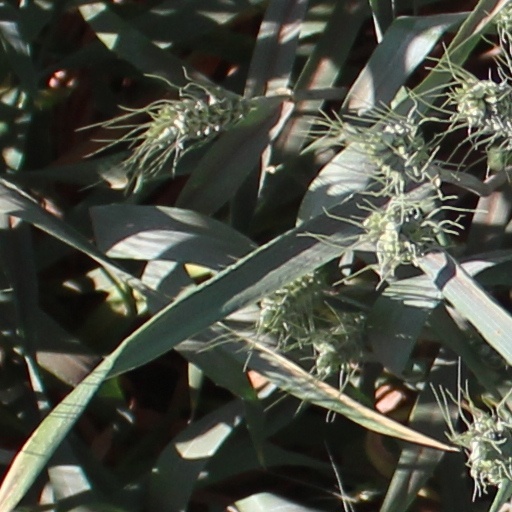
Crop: wheat